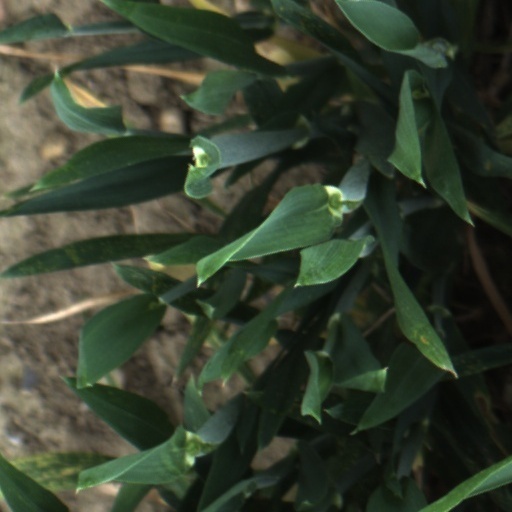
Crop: wheat